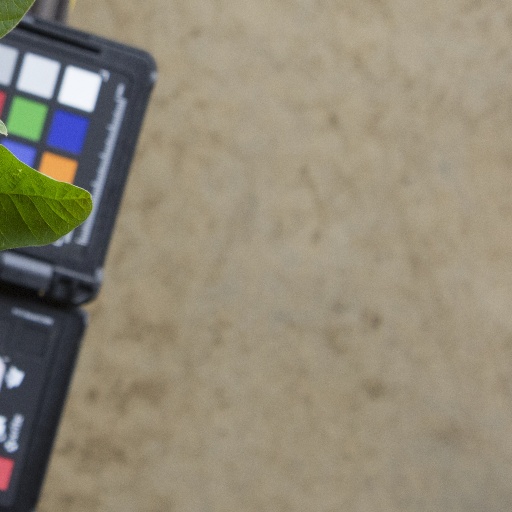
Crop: soybean